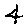
Label: 4